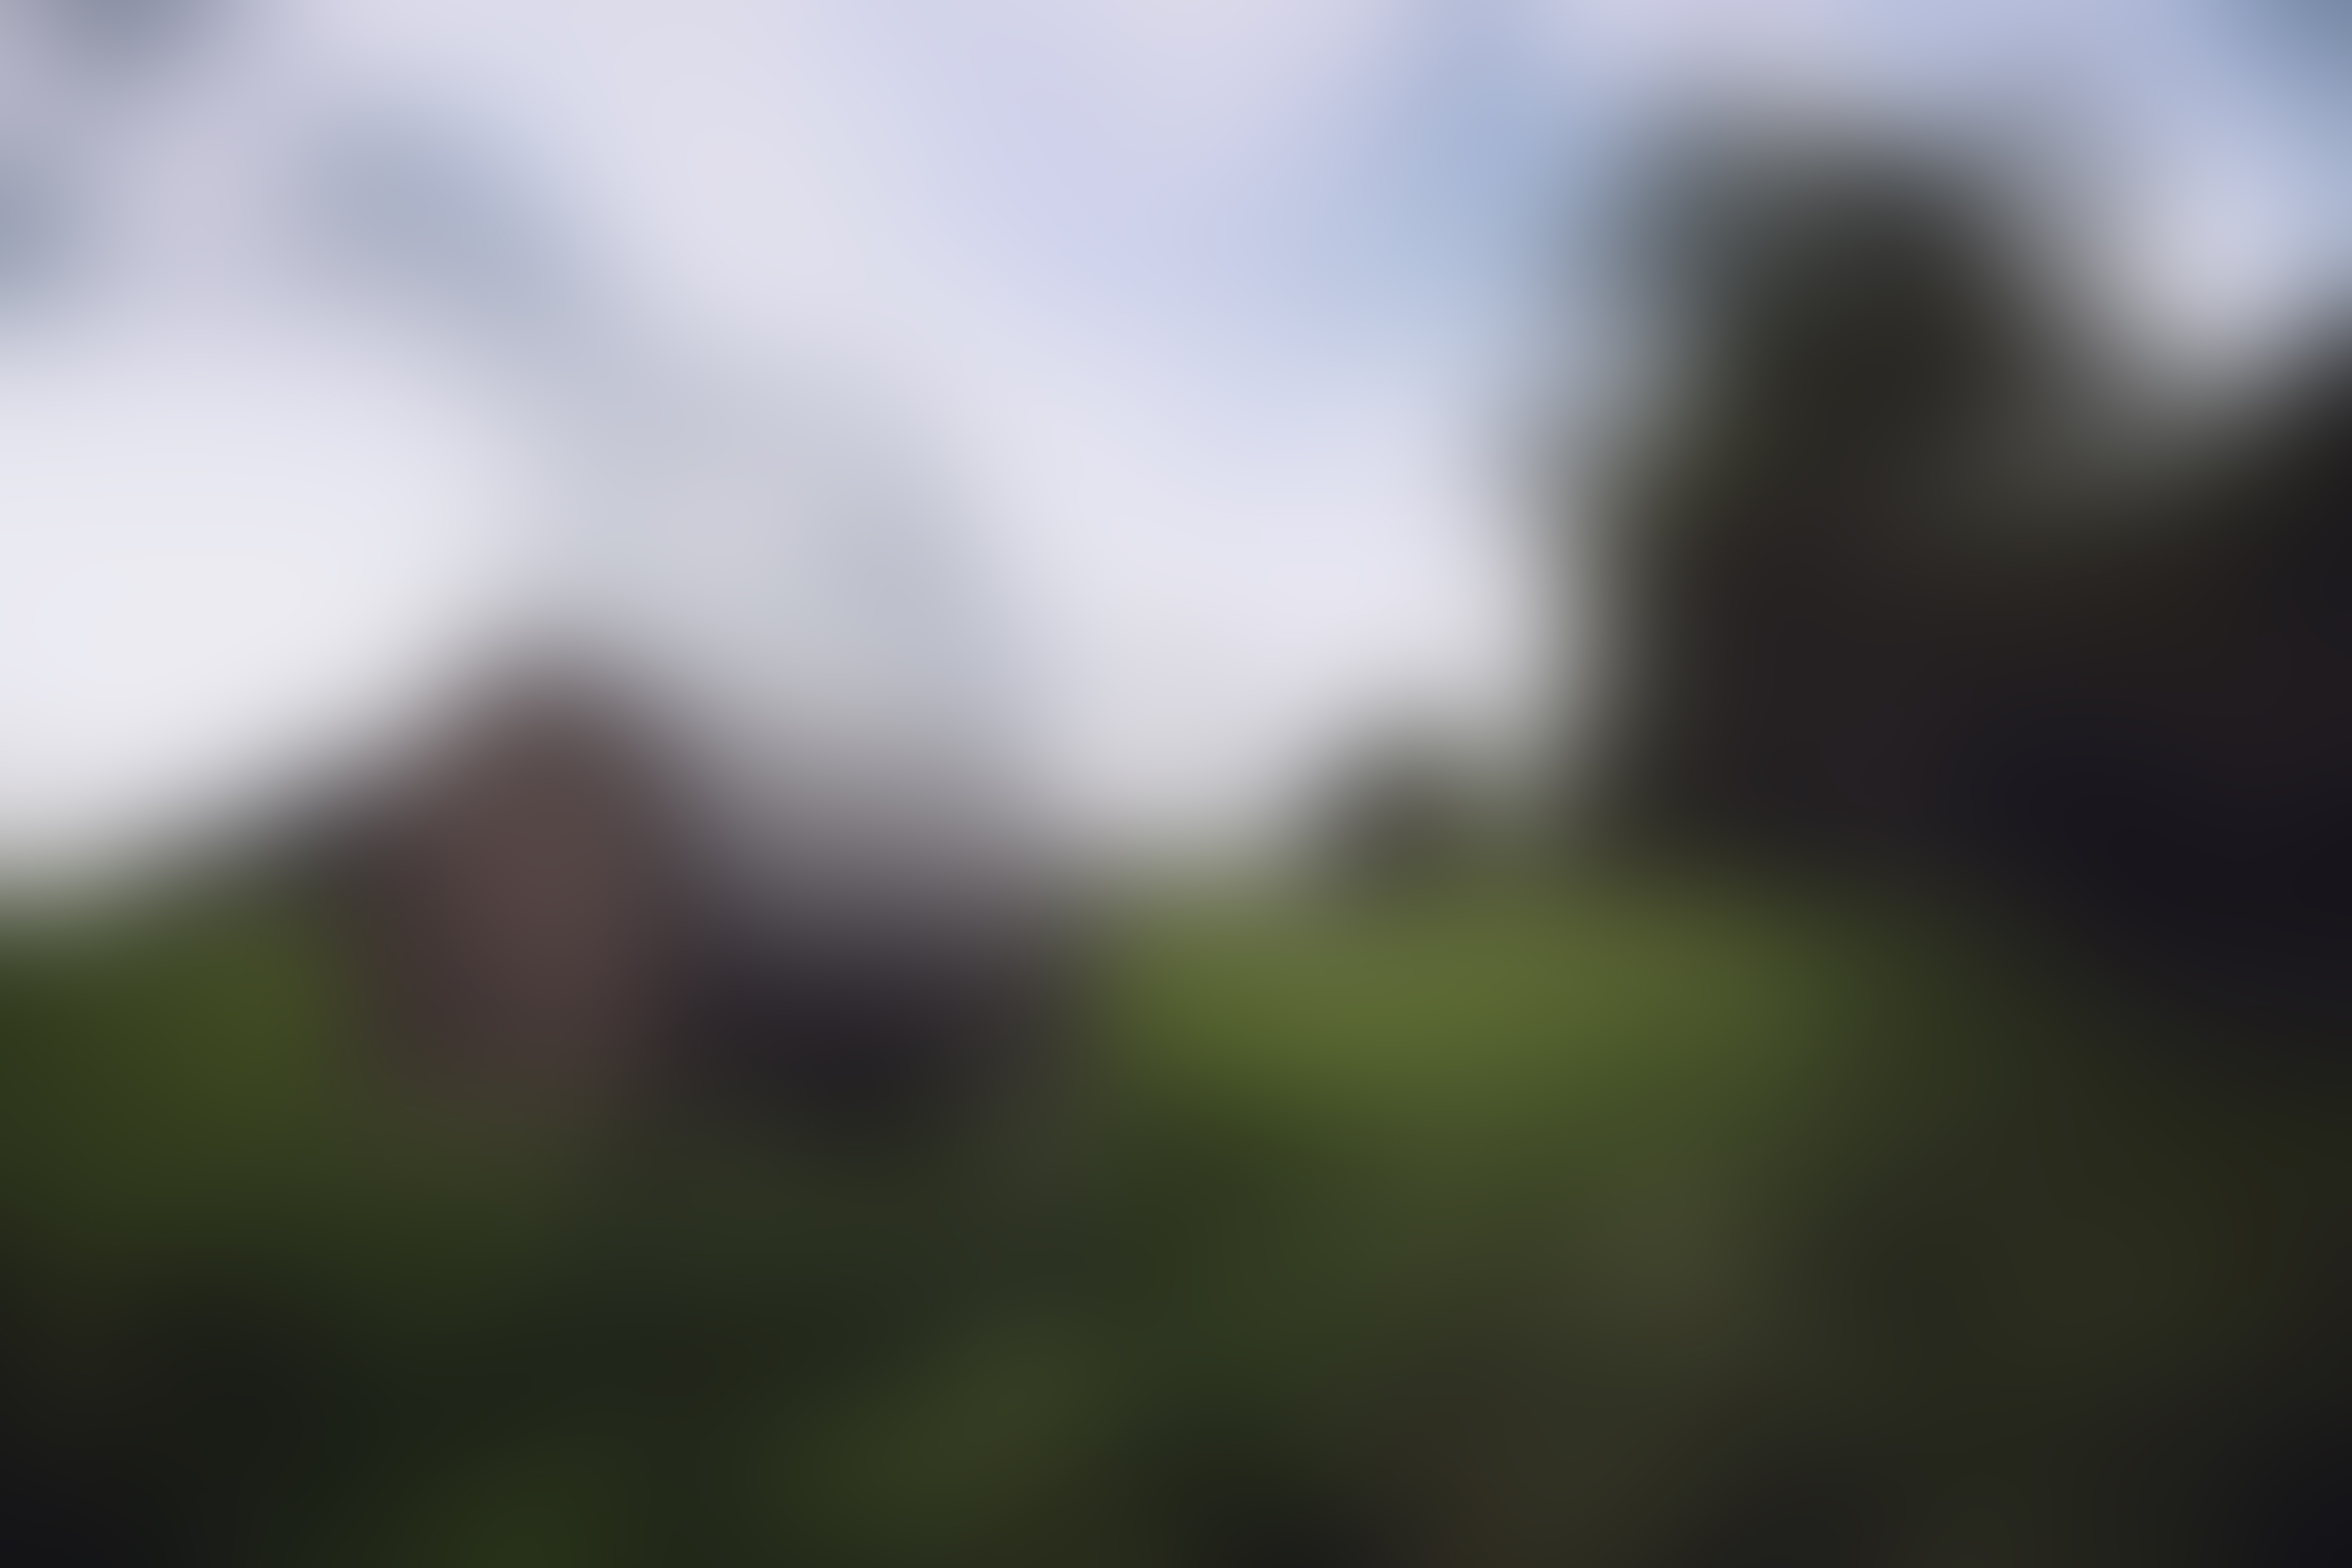
nature, grass, branch, light, cloud, sunlight, morning, leaf, atmosphere, green, blurred, background, macro photography, atmospheric phenomenon